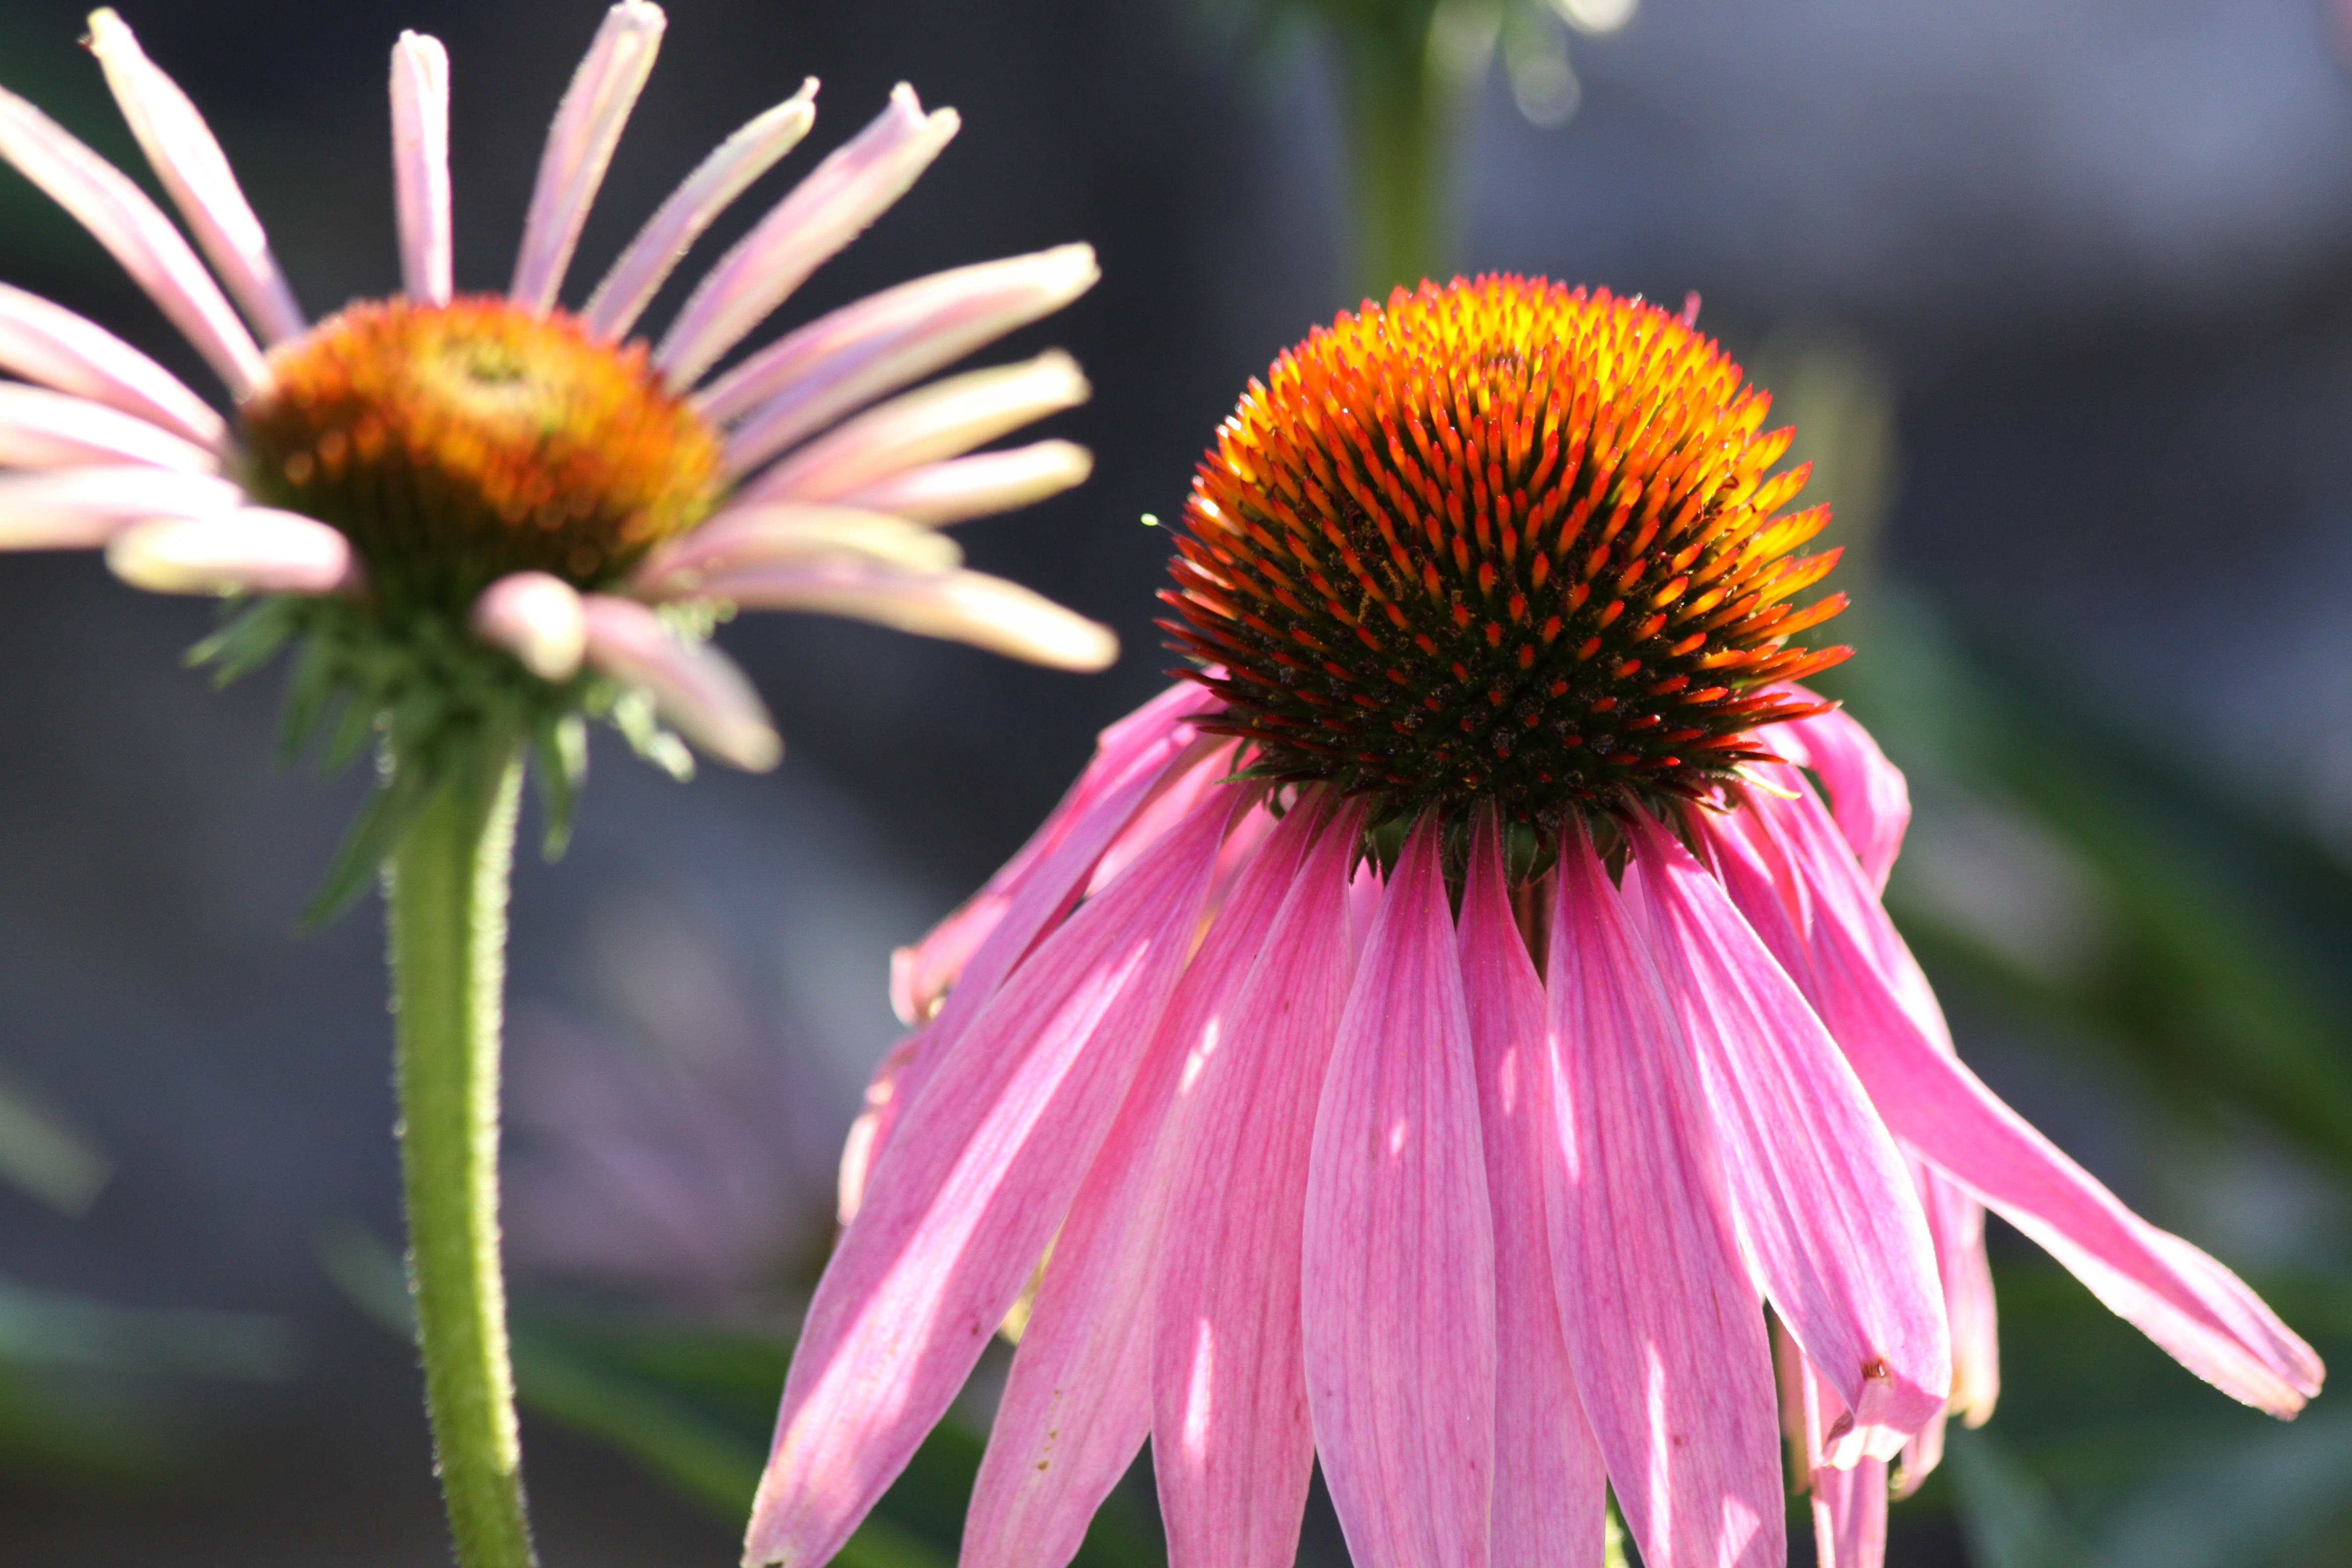
nature, plant, flower, petal, botany, close, flora, wildflower, close up, coneflower, echinacea, nectar, macro photography, flowering plant, daisy family, annual plant, plant stem, land plant